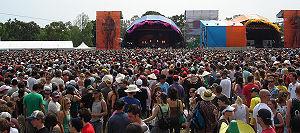
Le Big Day Out est un festival qui a lieu chaque année en Australie et en Nouvelle-Zélande. D'ordinaire, de nombreux groupes de rock contemporain et de musique électronique s'y produisent.